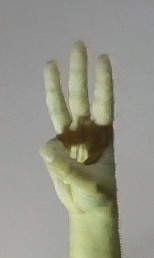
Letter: thaa